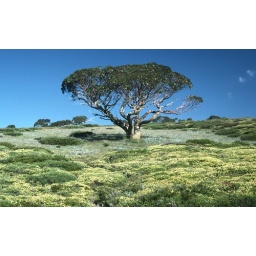
A large Snow Gum tree (&lt;i&gt;Eucalyptus pauciflora &lt;/i&gt;), surrounded by a carpet of yellow alpine flowers.Bogong High Plains.Victoria.